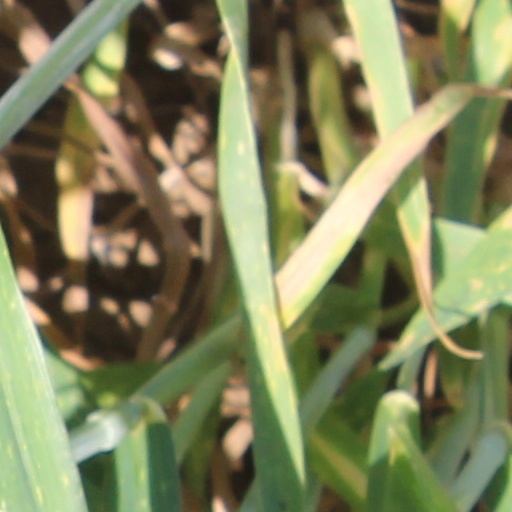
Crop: wheat